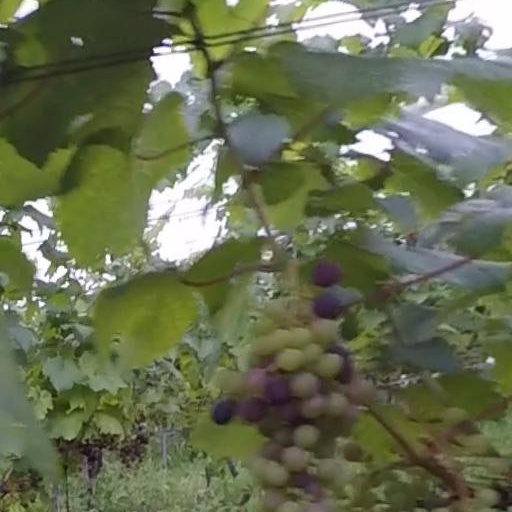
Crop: grape